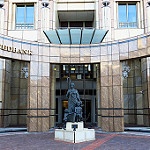
Label: buildings